British America

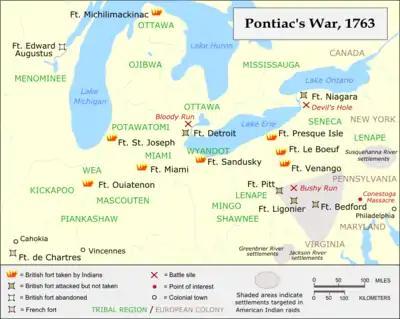
The locations of relevant forts and battles in Pontiac's War (1763–1765)

In 1624, the Dutch West India Company, a chartered company of the Dutch Republic, founded the colony of New Netherland, which included the territory of modern New York City, as well as parts of New Jersey, Long Island, and Connecticut. The colony's capital was New Amsterdam, which became New York City. In 1650, New Netherland seized the lands of the nearby Swedish colony, New Sweden.